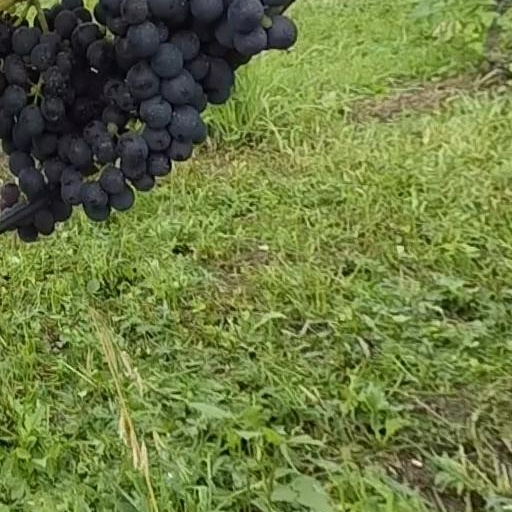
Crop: grape